Rotherhithe railway station

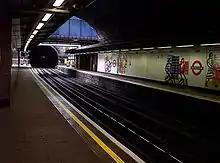
Platform view looking south, showing low angled Rotherhithe Tunnel approach ramp (painted blue) crossing over lines

At the southern end of the Rotherhithe station platforms, the approach ramp for the 1908 Rotherhithe Tunnel passes above the railway on a low and angled road bridge which is highly unusual for being located below water level. The bridge structure is easily visible (pictured, left) and is currently painted blue. The Rotherhithe Tunnel portal is also visible when looking up from the southern end of the northbound platform.